Nikhil Korula

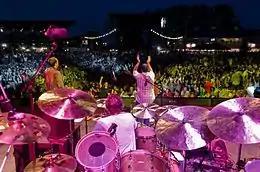
The NK Band at Summerfest 2011

Touring intermittently, the NK Band performed at the House of Blues in December 2006 with a lineup consisting of Korula, Anthony King, Leo Nobre, Dan Boissy, Adam Gust and Jack Lees. They were described as a buzz band by Kevin Bronson of the "Los Angeles Times" in 2006, who wrote that "think of the Nikhil Korula Band as the rainbow snow cone of the local rock scene: plenty of flavors, all adding up to something cool and sweet. Afro-beats, Latin grooves, calypso, jazz".